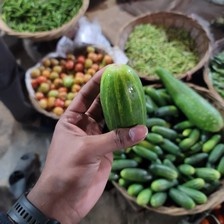
Label: cucumber